Evolution of primates

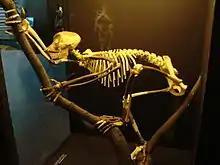
Reconstructed tailless "Proconsul" skeleton

In the early Miocene, about 22 million years ago, the many kinds of arboreally adapted primitive catarrhines from East Africa suggest a long history of prior diversification. Fossils dated to be 20 million years old include fragments attributed to "Victoriapithecus", believed to be the earliest Old World monkey. Among the genera thought to be in the ape lineage leading up to 13 million years ago are "Proconsul", "Rangwapithecus", "Dendropithecus", "Limnopithecus", "Nacholapithecus", "Equatorius", "Nyanzapithecus", "Afropithecus", "Heliopithecus", and "Kenyapithecus", all from East Africa.